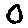
Label: 0